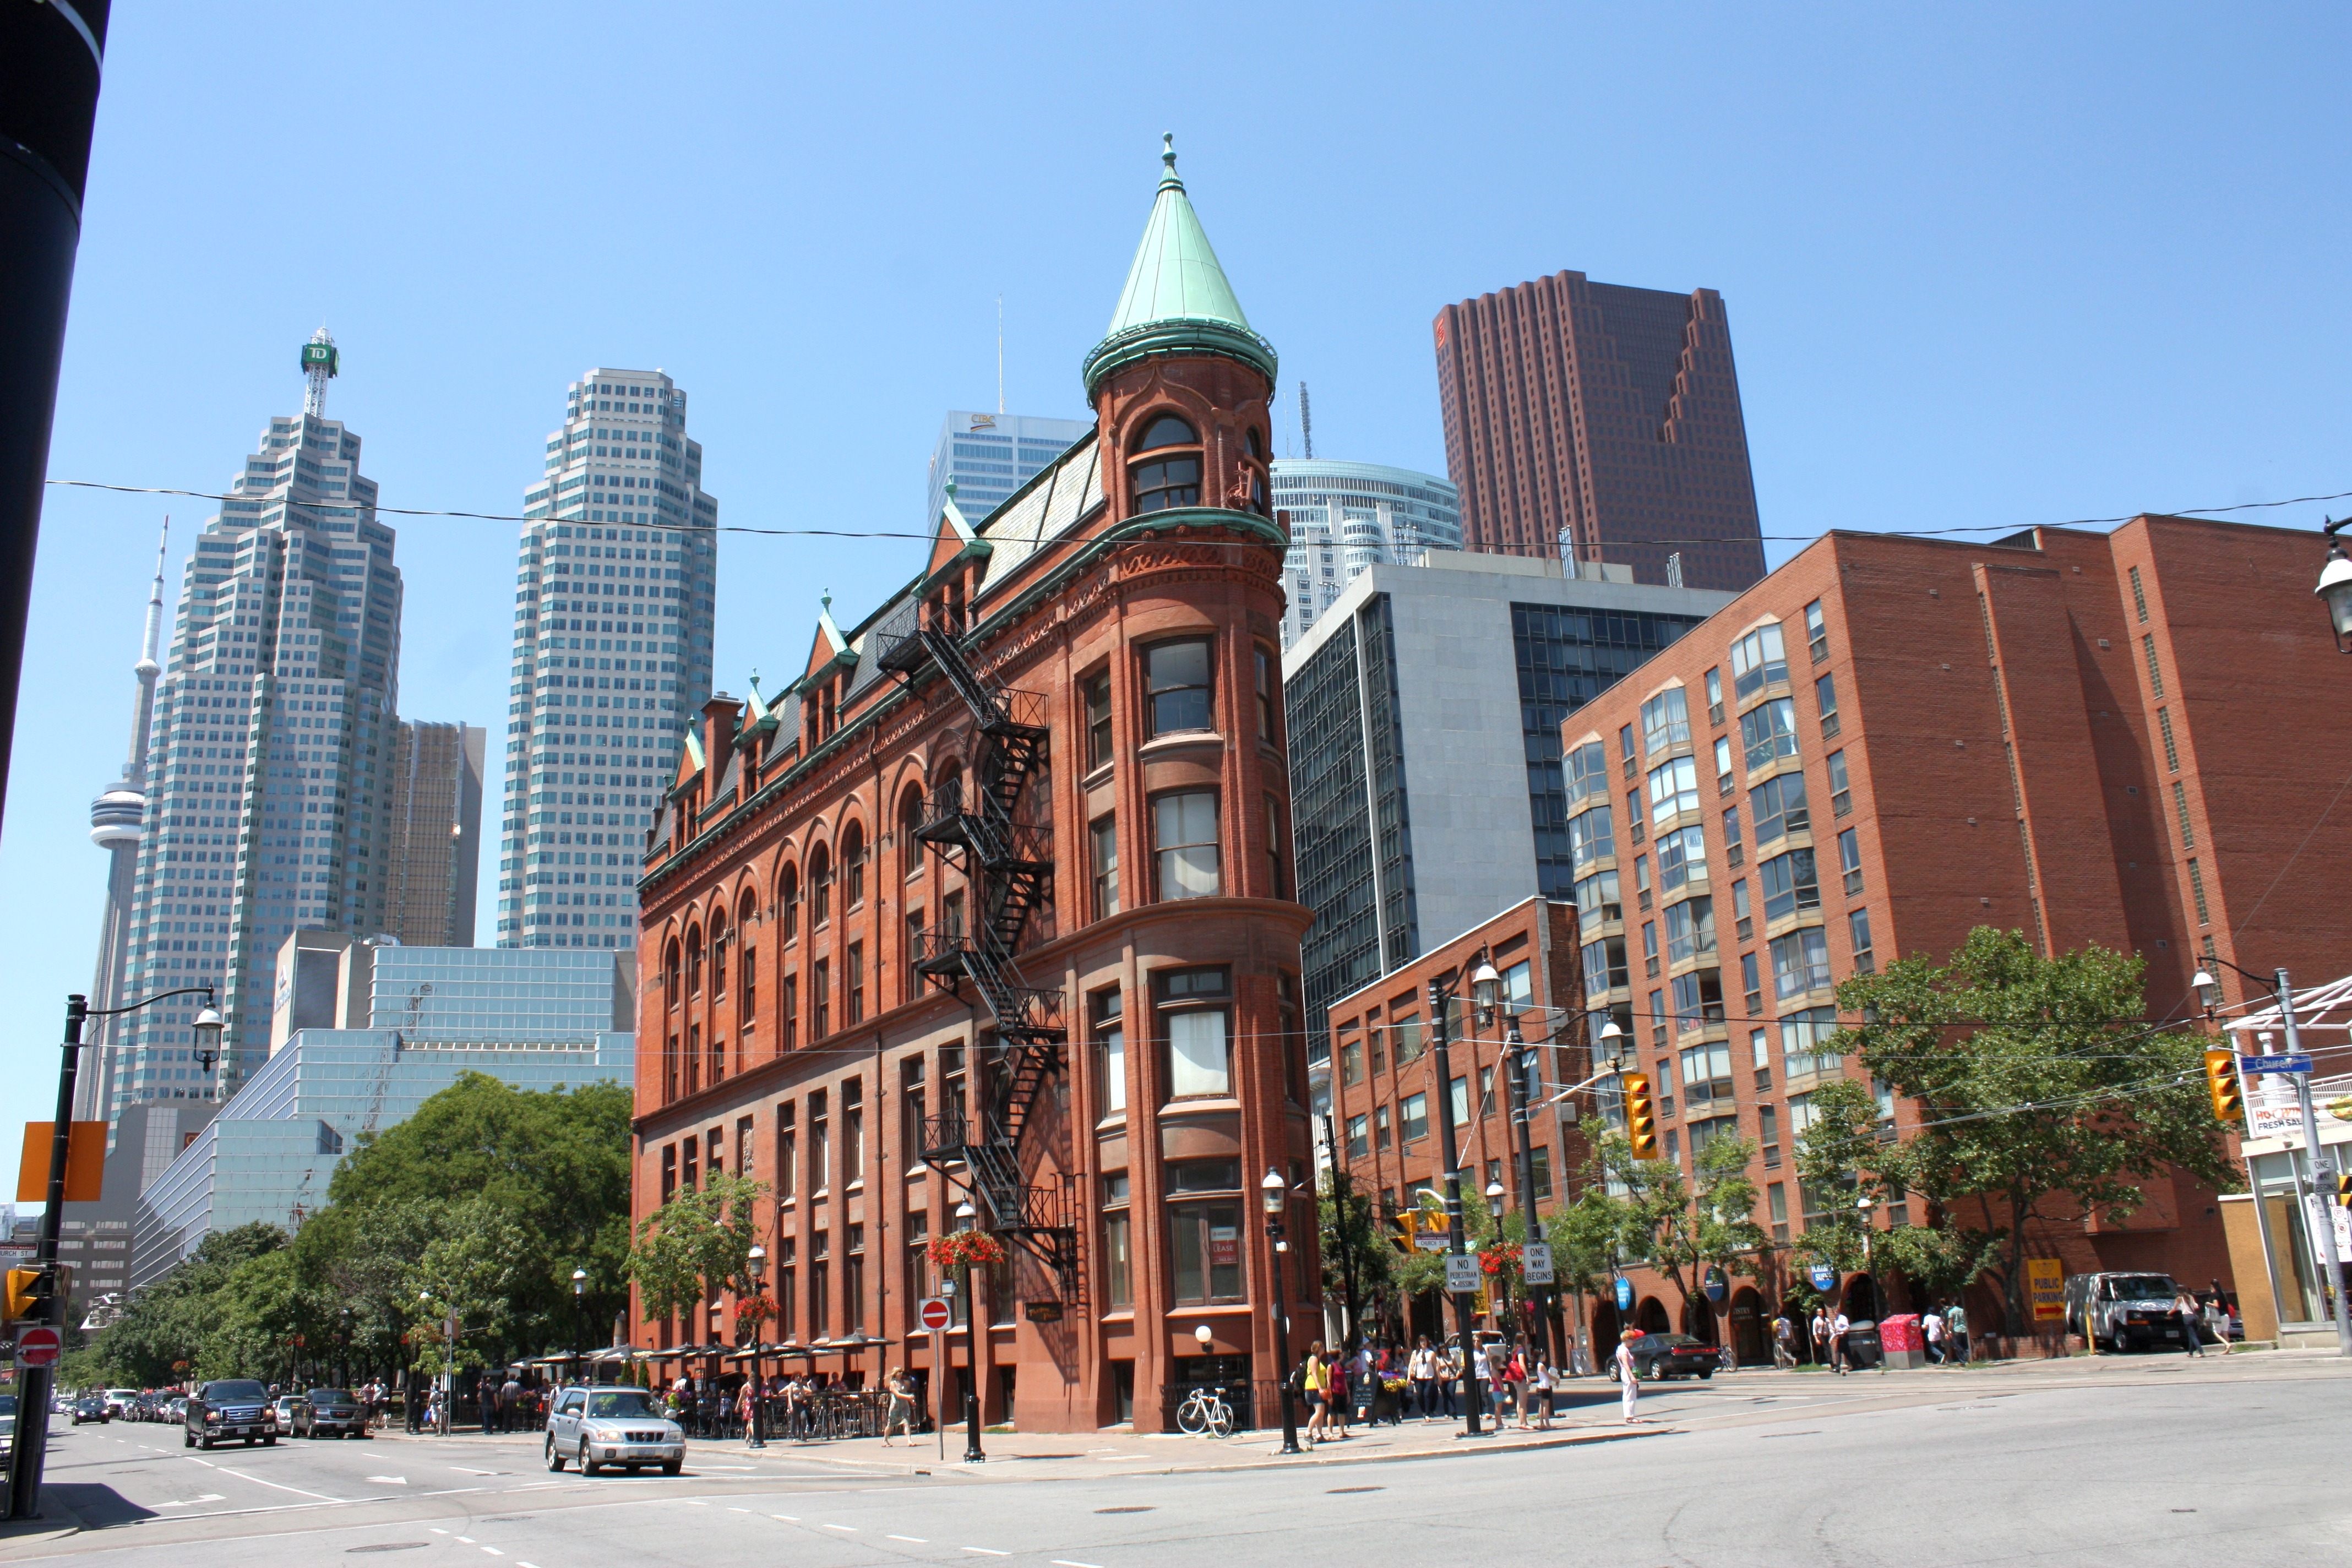
architecture, road, skyline, street, town, city, skyscraper, cityscape, downtown, plaza, landmark, tourism, tower block, canada, infrastructure, town square, ontario, toronto, metropolis, neighbourhood, urban area, residential area, human settlement, metropolitan area